Theodotus I of Constantinople

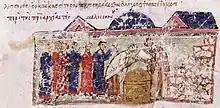
Consecration of Theodotus Melissenos as patriarch of Constantinople, miniature from the "Madrid Skylitzes"

Theodotus I of Constantinople ou "Theodotos I Kassiteras", latinised as "Theodotus I Cassiteras" ( or Κασσιτηρᾶς; - died January 821) was the Ecumenical Patriarch of Constantinople from 1 April 815 to January 821.